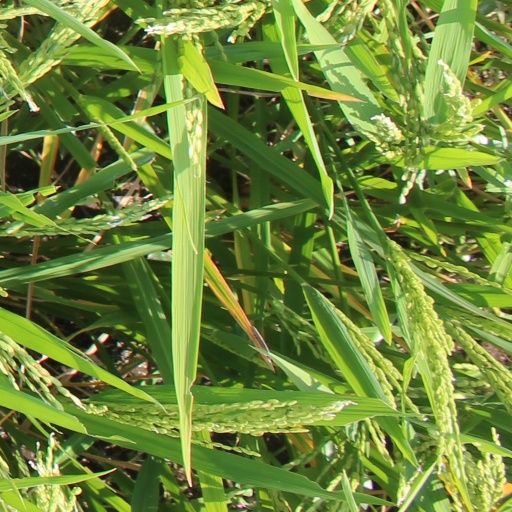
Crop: rice